John Kid

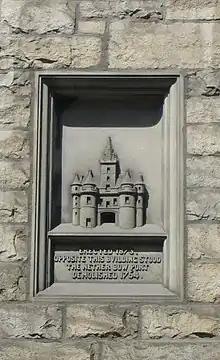
The Netherbow Port

John Kid was an outlawed minister of the Covenant. He was seized by Claverhouse among the insurgents after the affair at Drumclog. He was released by the insurgents but recaptured in a bog a few miles from Bothwell Bridge with a sword in his belt. Kid was taken to Edinburgh along with another preacher named John King. They were each subjected to torture, by the boots, condemned to death, and executed. Following his death Kid's head and limbs were displayed at the Netherbow Port on Edinburgh's Royal Mile beside James Guthrie's skull.